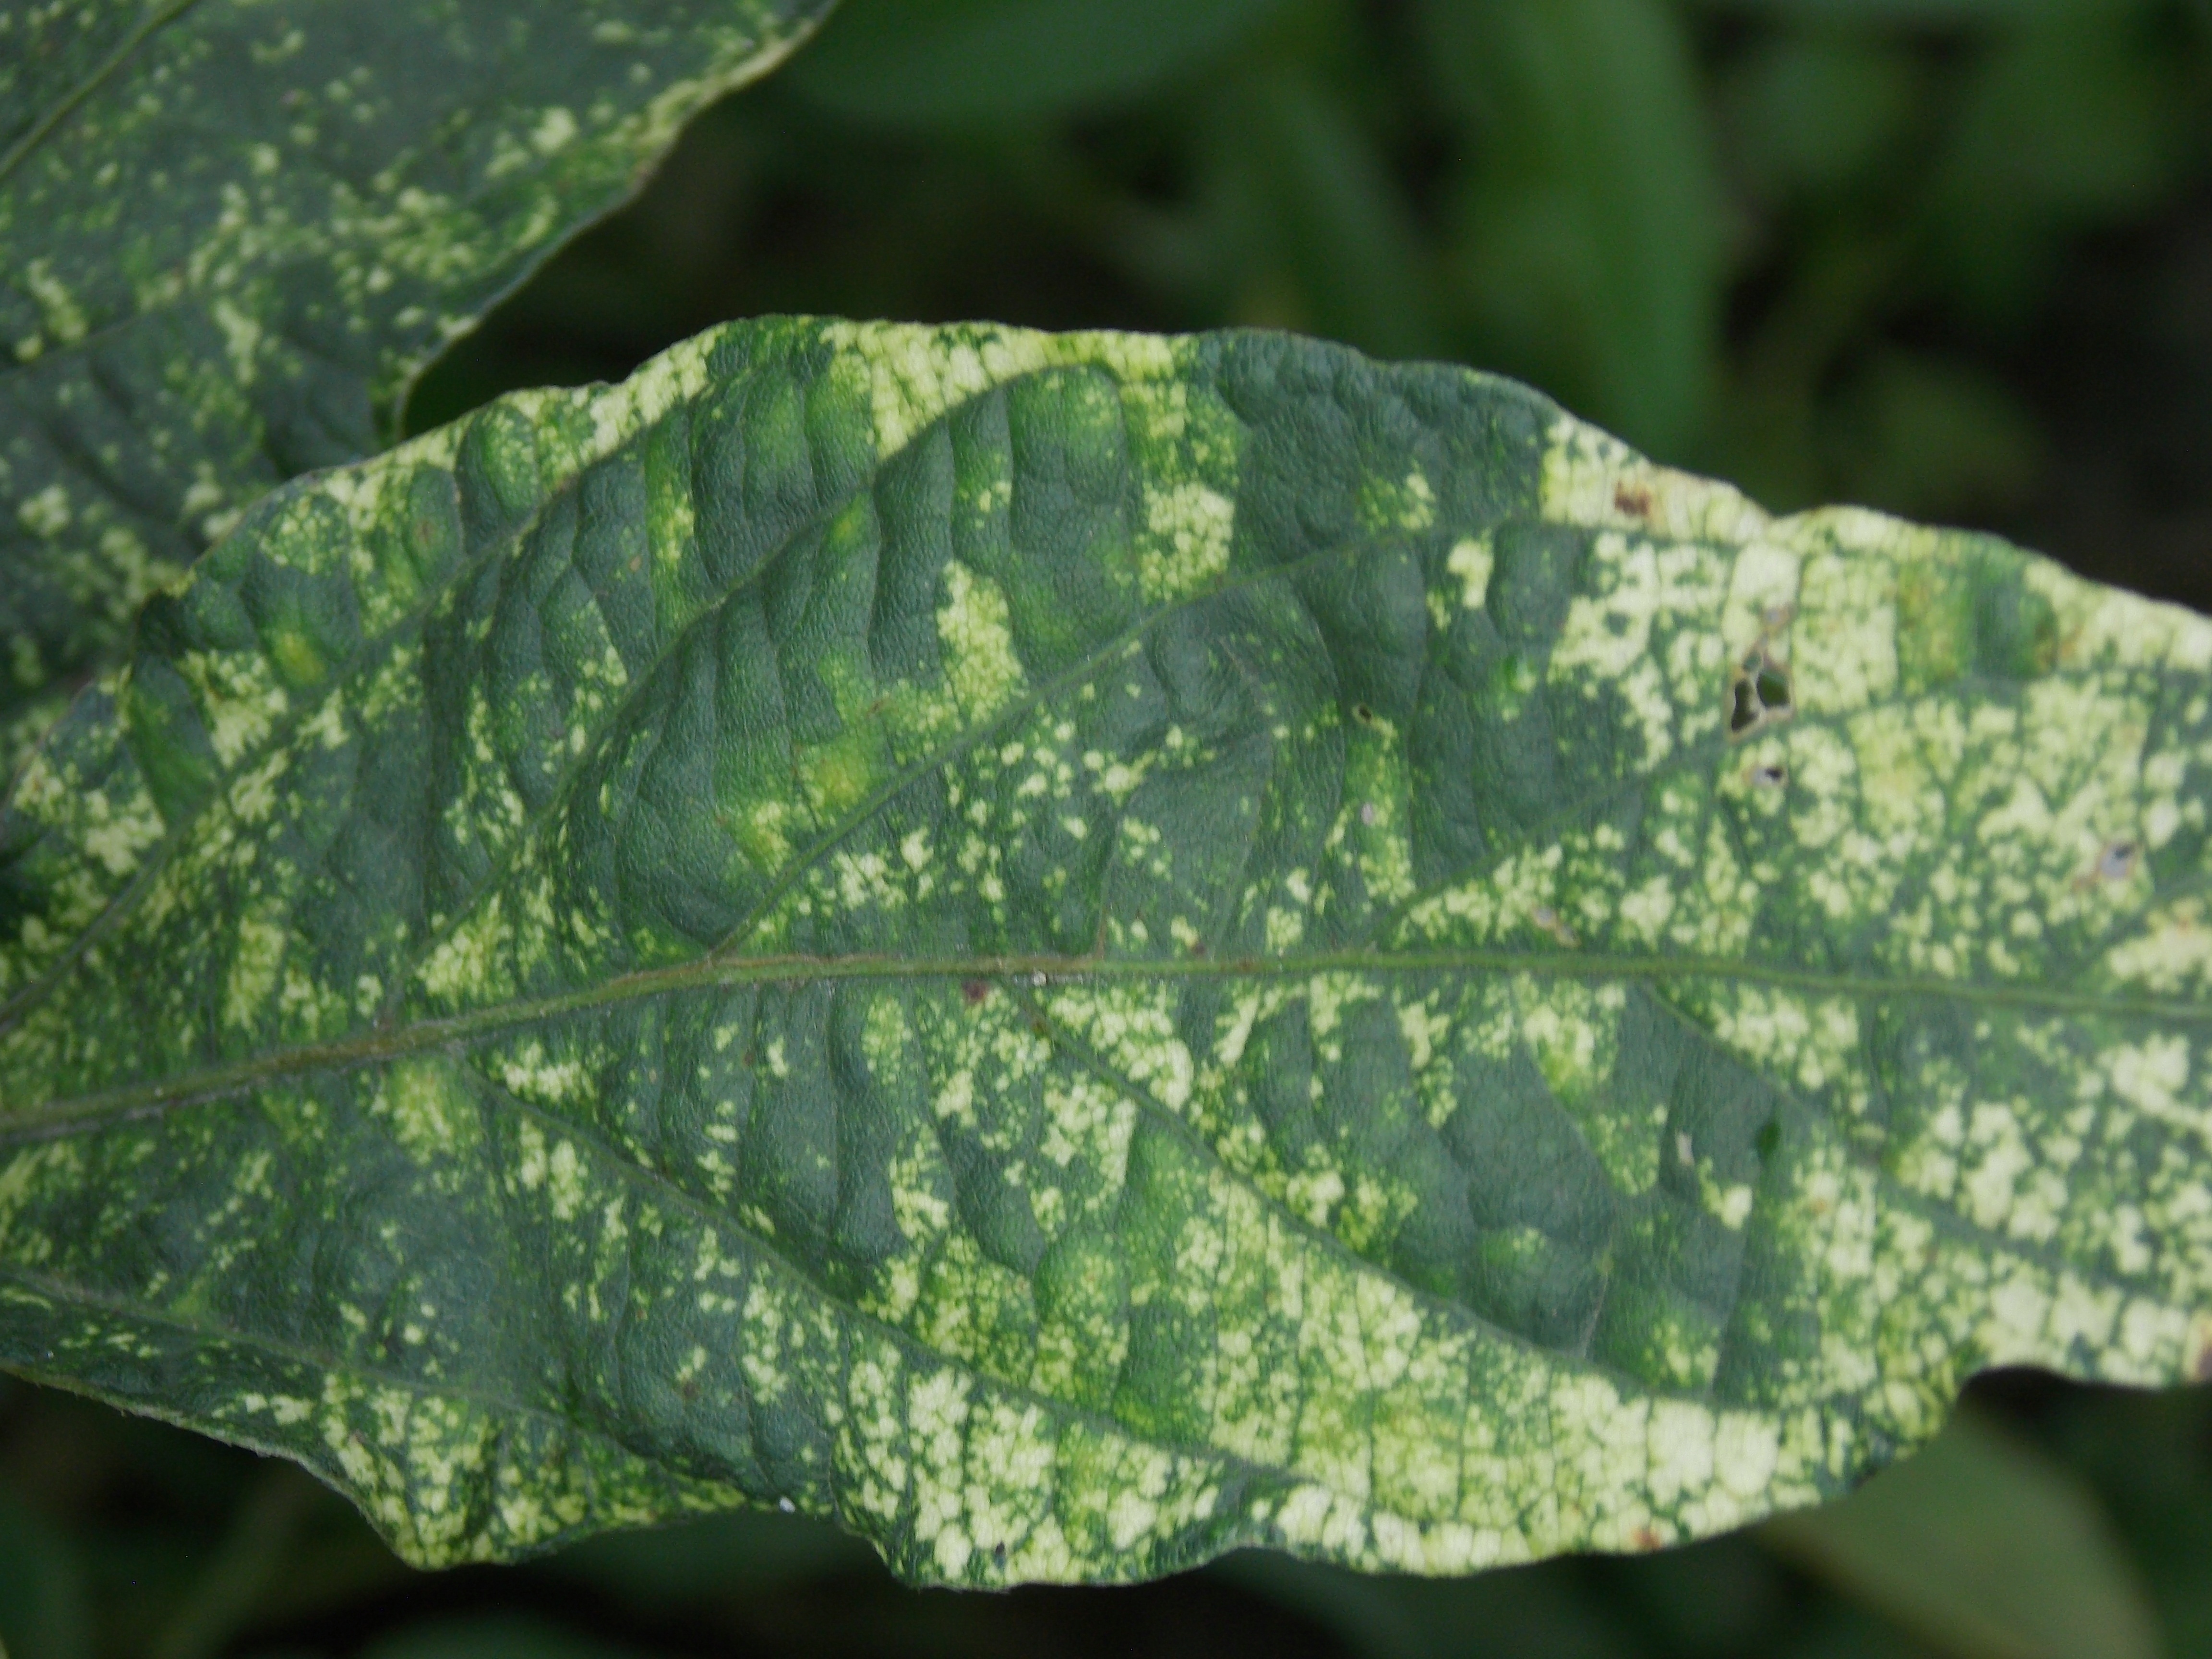
Label: Disease